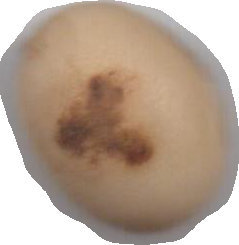
Variety: Anjasmoro